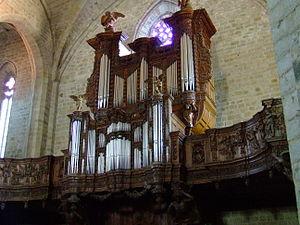
orgue Marin Carouge de La Chaise-Dieu
György Cziffra est un pianiste virtuose hongrois naturalisé français en 1968.
La Chaise-Dieu est une commune française, située dans le département de la Haute-Loire en région Auvergne-Rhône-Alpes.
L'abbatiale Saint-Robert est une église catholique située à La Chaise-Dieu, en France. C'est l'église de l'Abbaye de la Chaise-Dieu. C'est parce que l'Abbaye de La Chaise-Dieu est une abbaye chef d'ordre que l'église de l'Abbaye est une abbatiale.